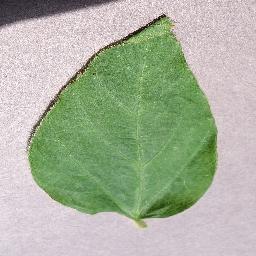
Label: Soybean___healthy